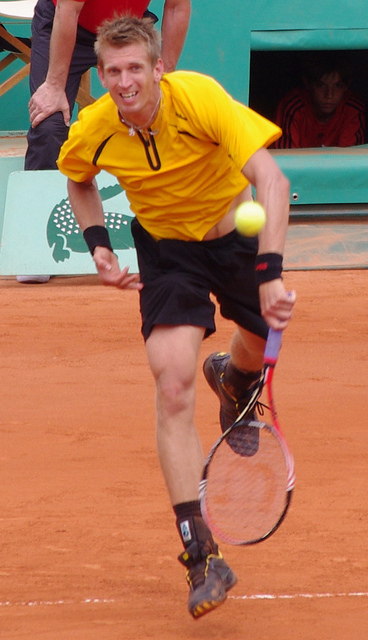
người đàn ông đang đứng trên sân cầm vợt tennis đánh bóng